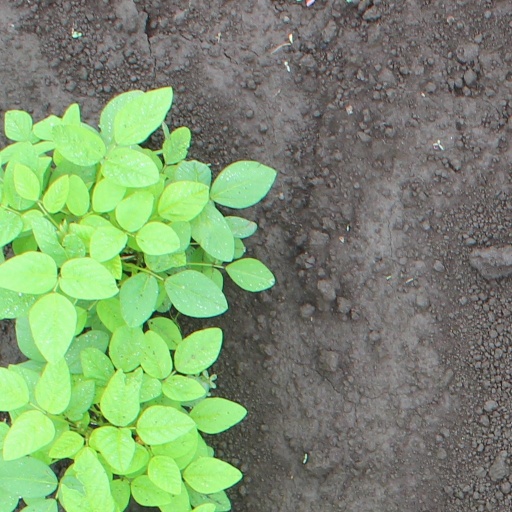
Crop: soybean